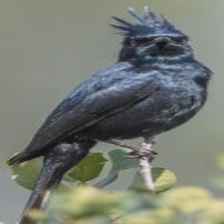
Species: PHAINOPEPLA
Scientific name: PHAINOPEPLA NITENS